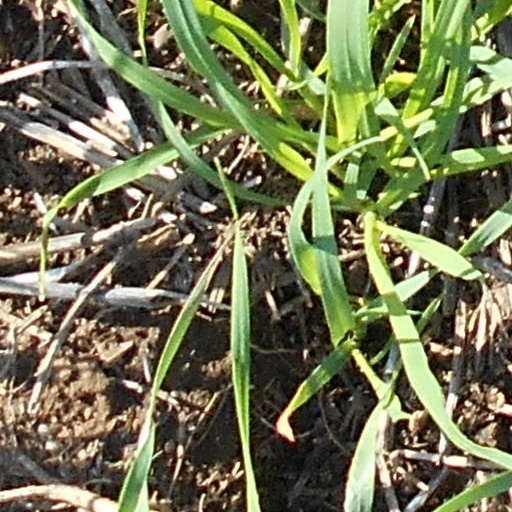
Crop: wheat